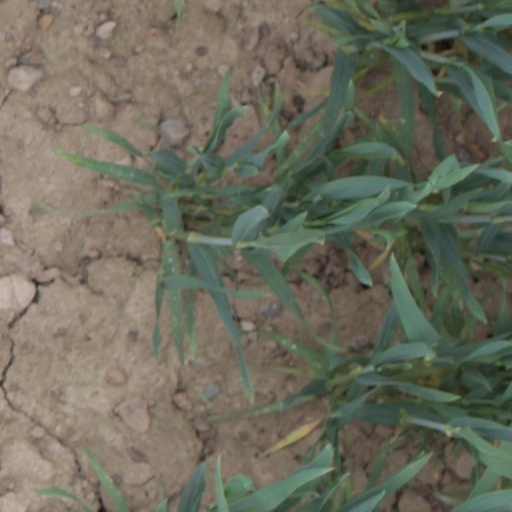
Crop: wheat